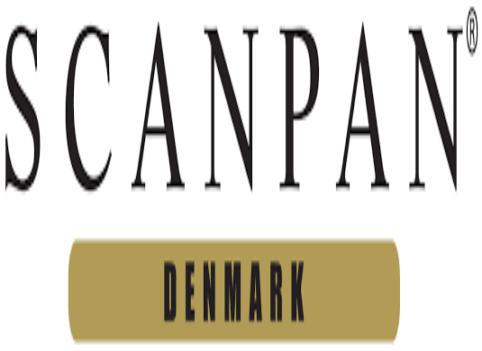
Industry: Necessities